Siltcoos, Oregon

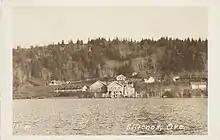
Siltcoos, Oregon (Post office/left, Dance hall/Center, Store/left, Cabins/background left, school/background right)

Danish immigrant, Neal Christensen, homesteaded the area known as Siltcoos in 1892, settling under the National Timber and Stone Act. He and his sons built docks and piers to enable the shipment of supplies to build the Lane line of the SP Railroad. During this time, the Christensen entrepreneurial spirit blossomed. They planted apples and figs along the shores of the lake and profited off of red clover ranching. They created a ferry system of barges between neighboring lakes that connected the roadway to the railroad construction area. The areas between the lakes were connected via stagecoaches and small gauge rails. In 1914, the rail was completed including a railroad switch and stop in front of what became Siltcoos Station. As a result of the rail, small industry such and lumber mills and fishing resorts started to flourish and the lake population grew. The stagecoach road built by Christensen that connected part of the road between Woahink lake and Siltcoos lake became known as Siltcoos Station Road.